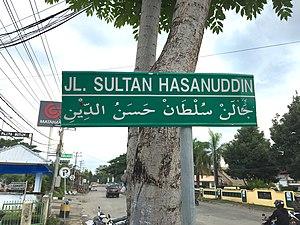
Le buri wolio est une adaptation de l’alphabet arabe utilisée pour écrire le wolio. Elle utilise 17 des 29 lettres arabes, les 5 lettres jawi additionnelles et note toujours les voyelles à l’aide de 3 signes diacritiques arabes et 2 signes diacritiques buri wolio.